MT-12

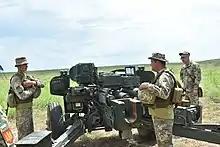
Ukrainian MT-12R with 1A31 radar sight in June 2021

The MT-12K, or 2A29K has a laser device for guiding the 9M117 missile shot fired by the 9K116 Kastet system, see above. It is not clear whether simply adding the separate tripod mounted guiding device turns an MT-12 into an MT-12K. The MT-12K was not exported by the Soviet Union.